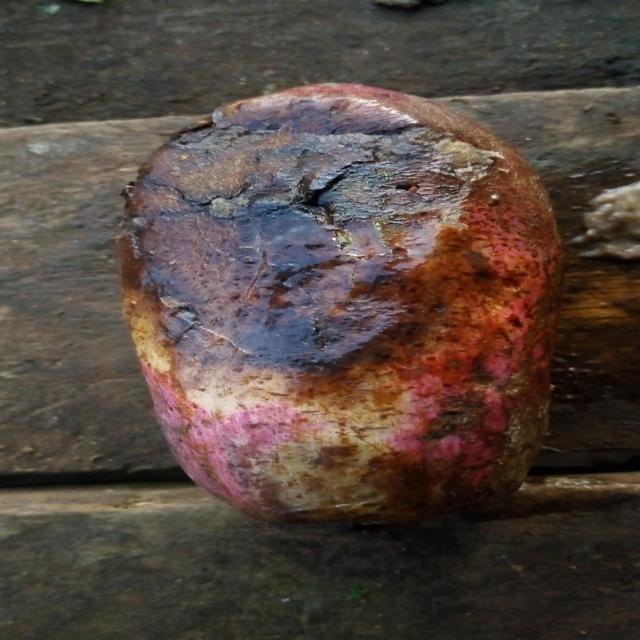
Plum grade: rotten